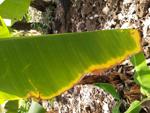
Label: segatoka